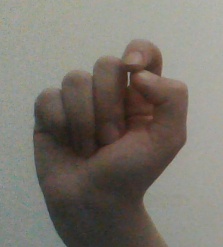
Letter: fa